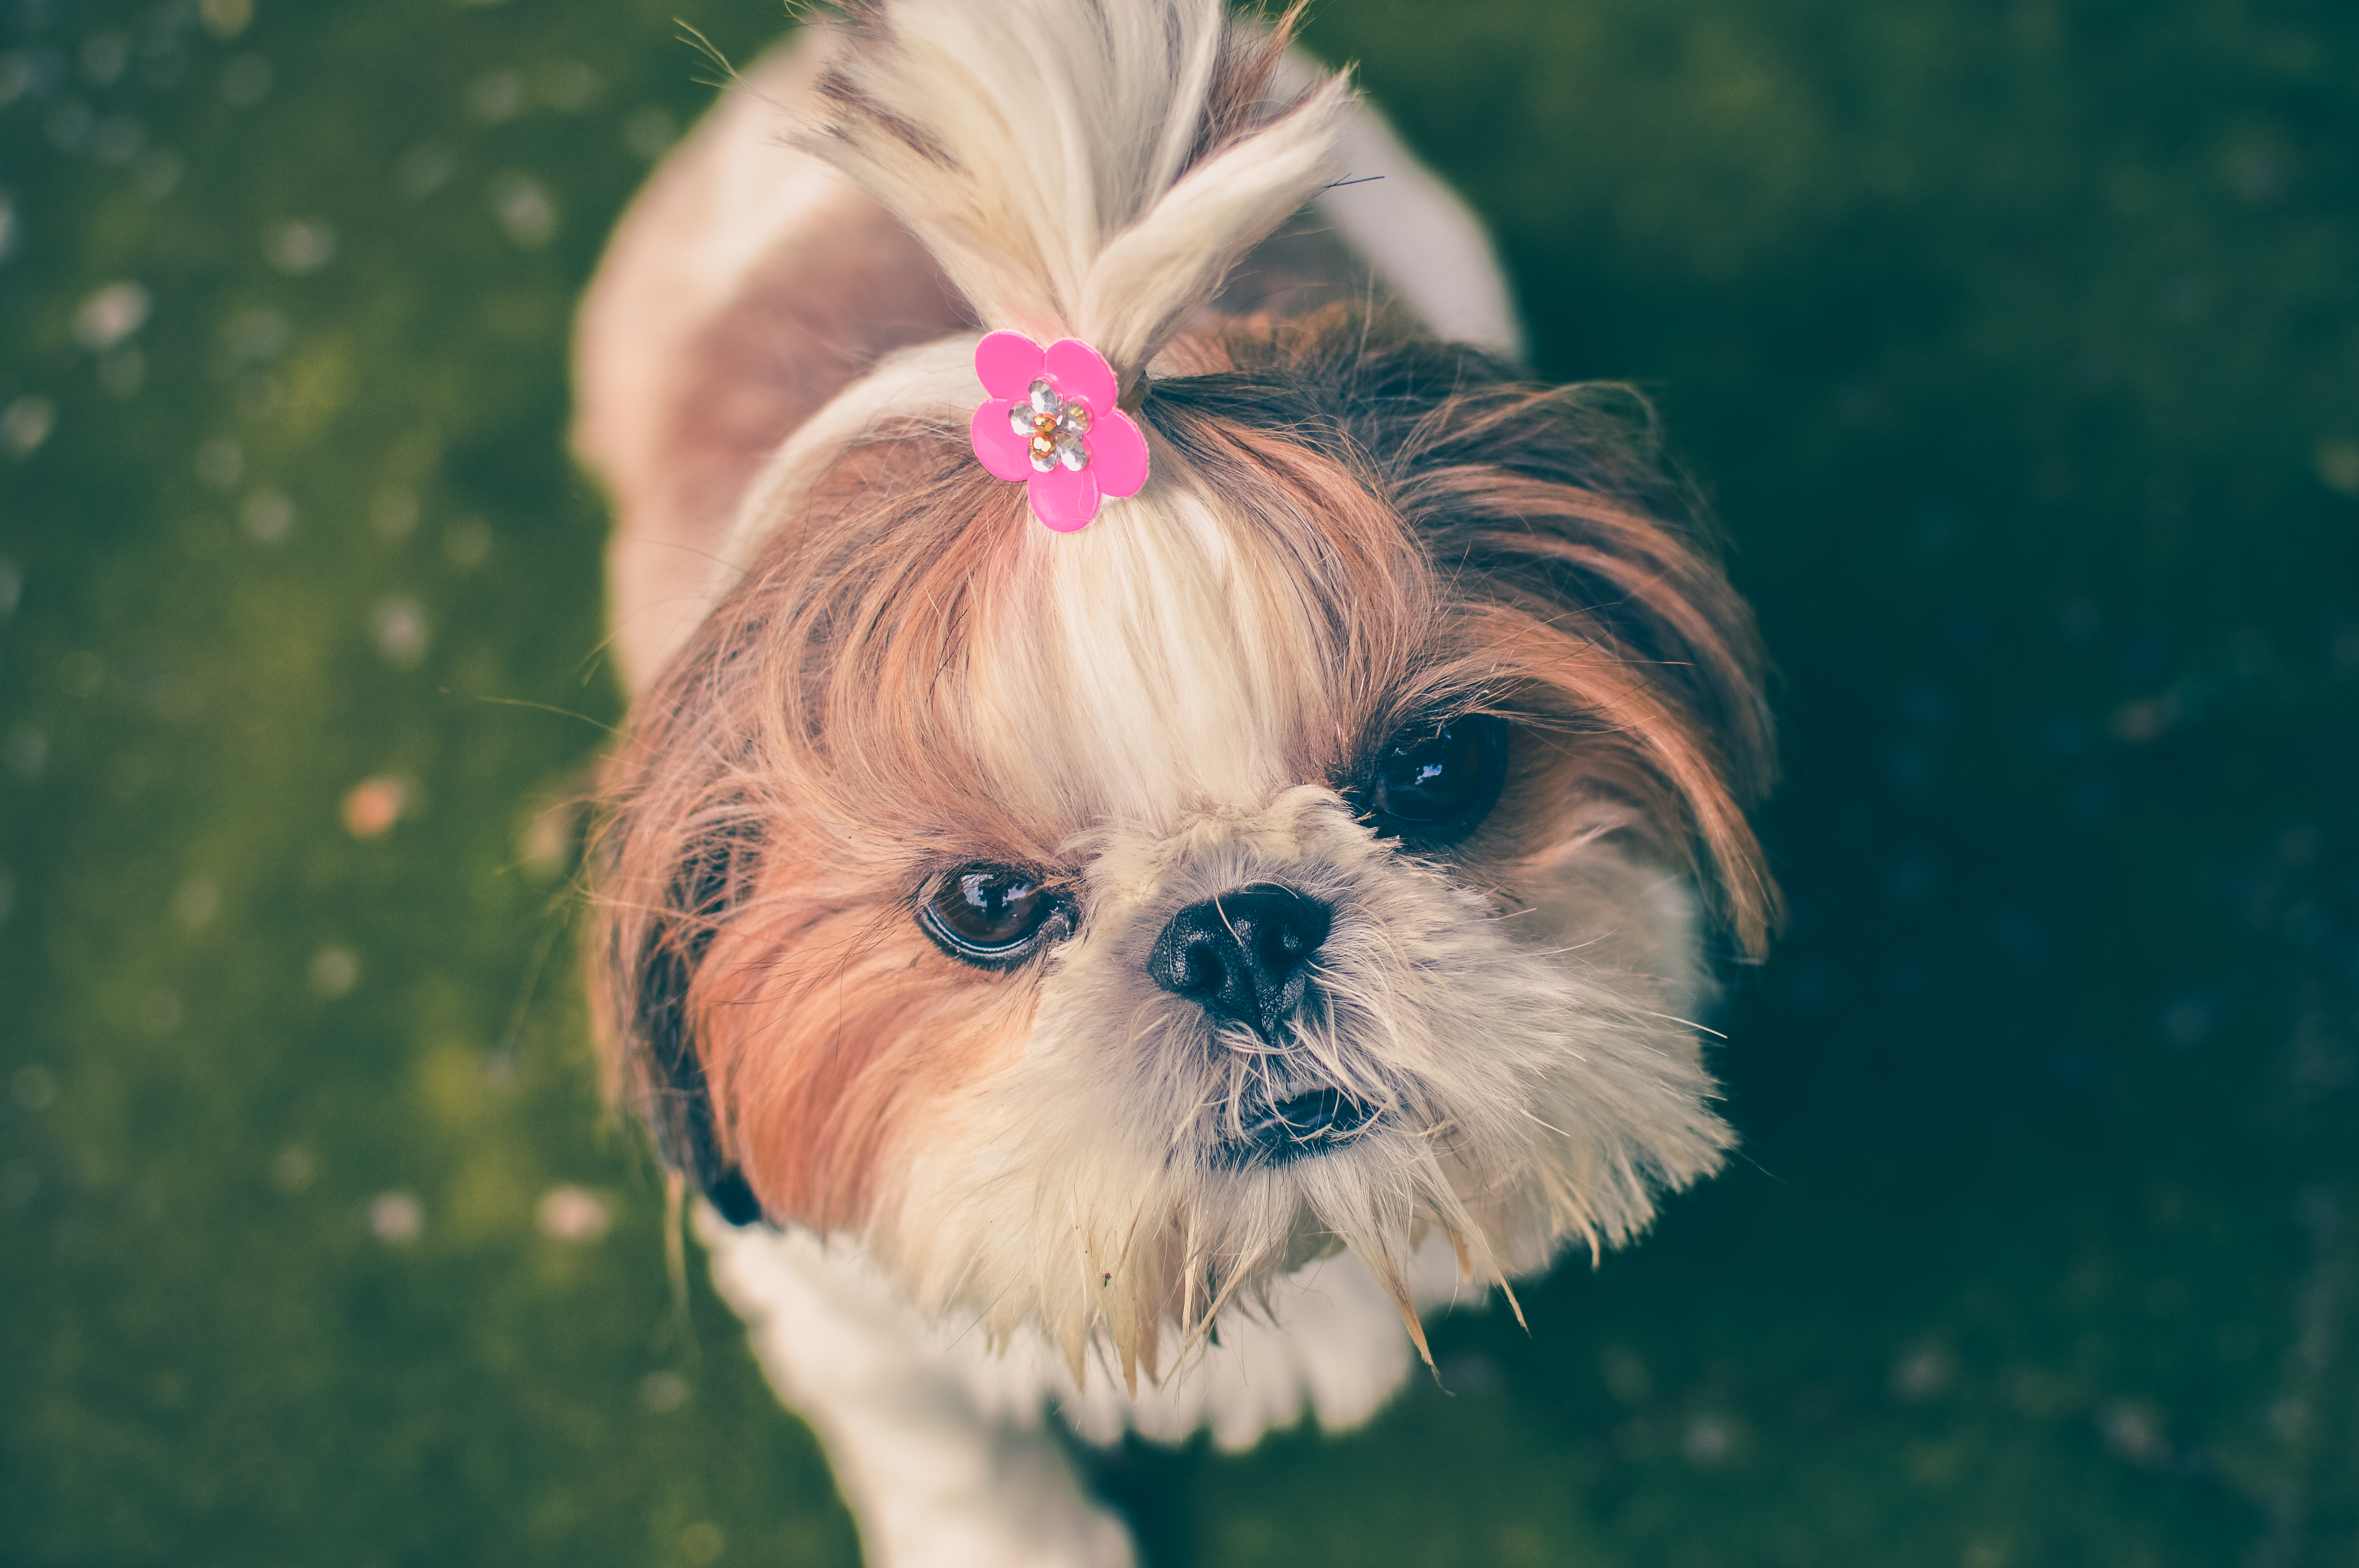
puppy, dog, animal, cute, pet, mammal, blue, close up, lovely, eye, vertebrate, doggy, pedigree, shih tzu, dog like mammal, foxy